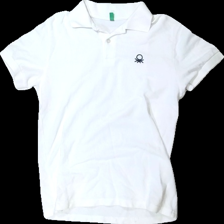
View: front
Type: Shirt
Category: Children
Brand: Not in the list
Brand text on label: United colors of Benetton
Colors: White
Material: 100% cotton
Cut: Regular
Season: All
Stains: Minor
Damage: stained
Damage location: top center
Damage 2: stained
Damage 2 location: middle center
Damage 3: stained
Damage 3 location: bottom center
Price range: <50
Recommended usage: Recycle